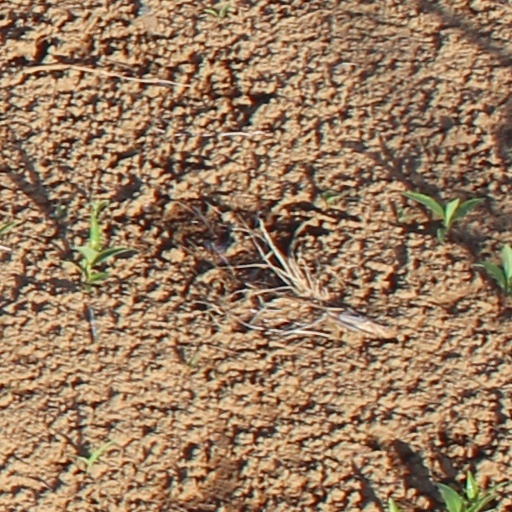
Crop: wheat